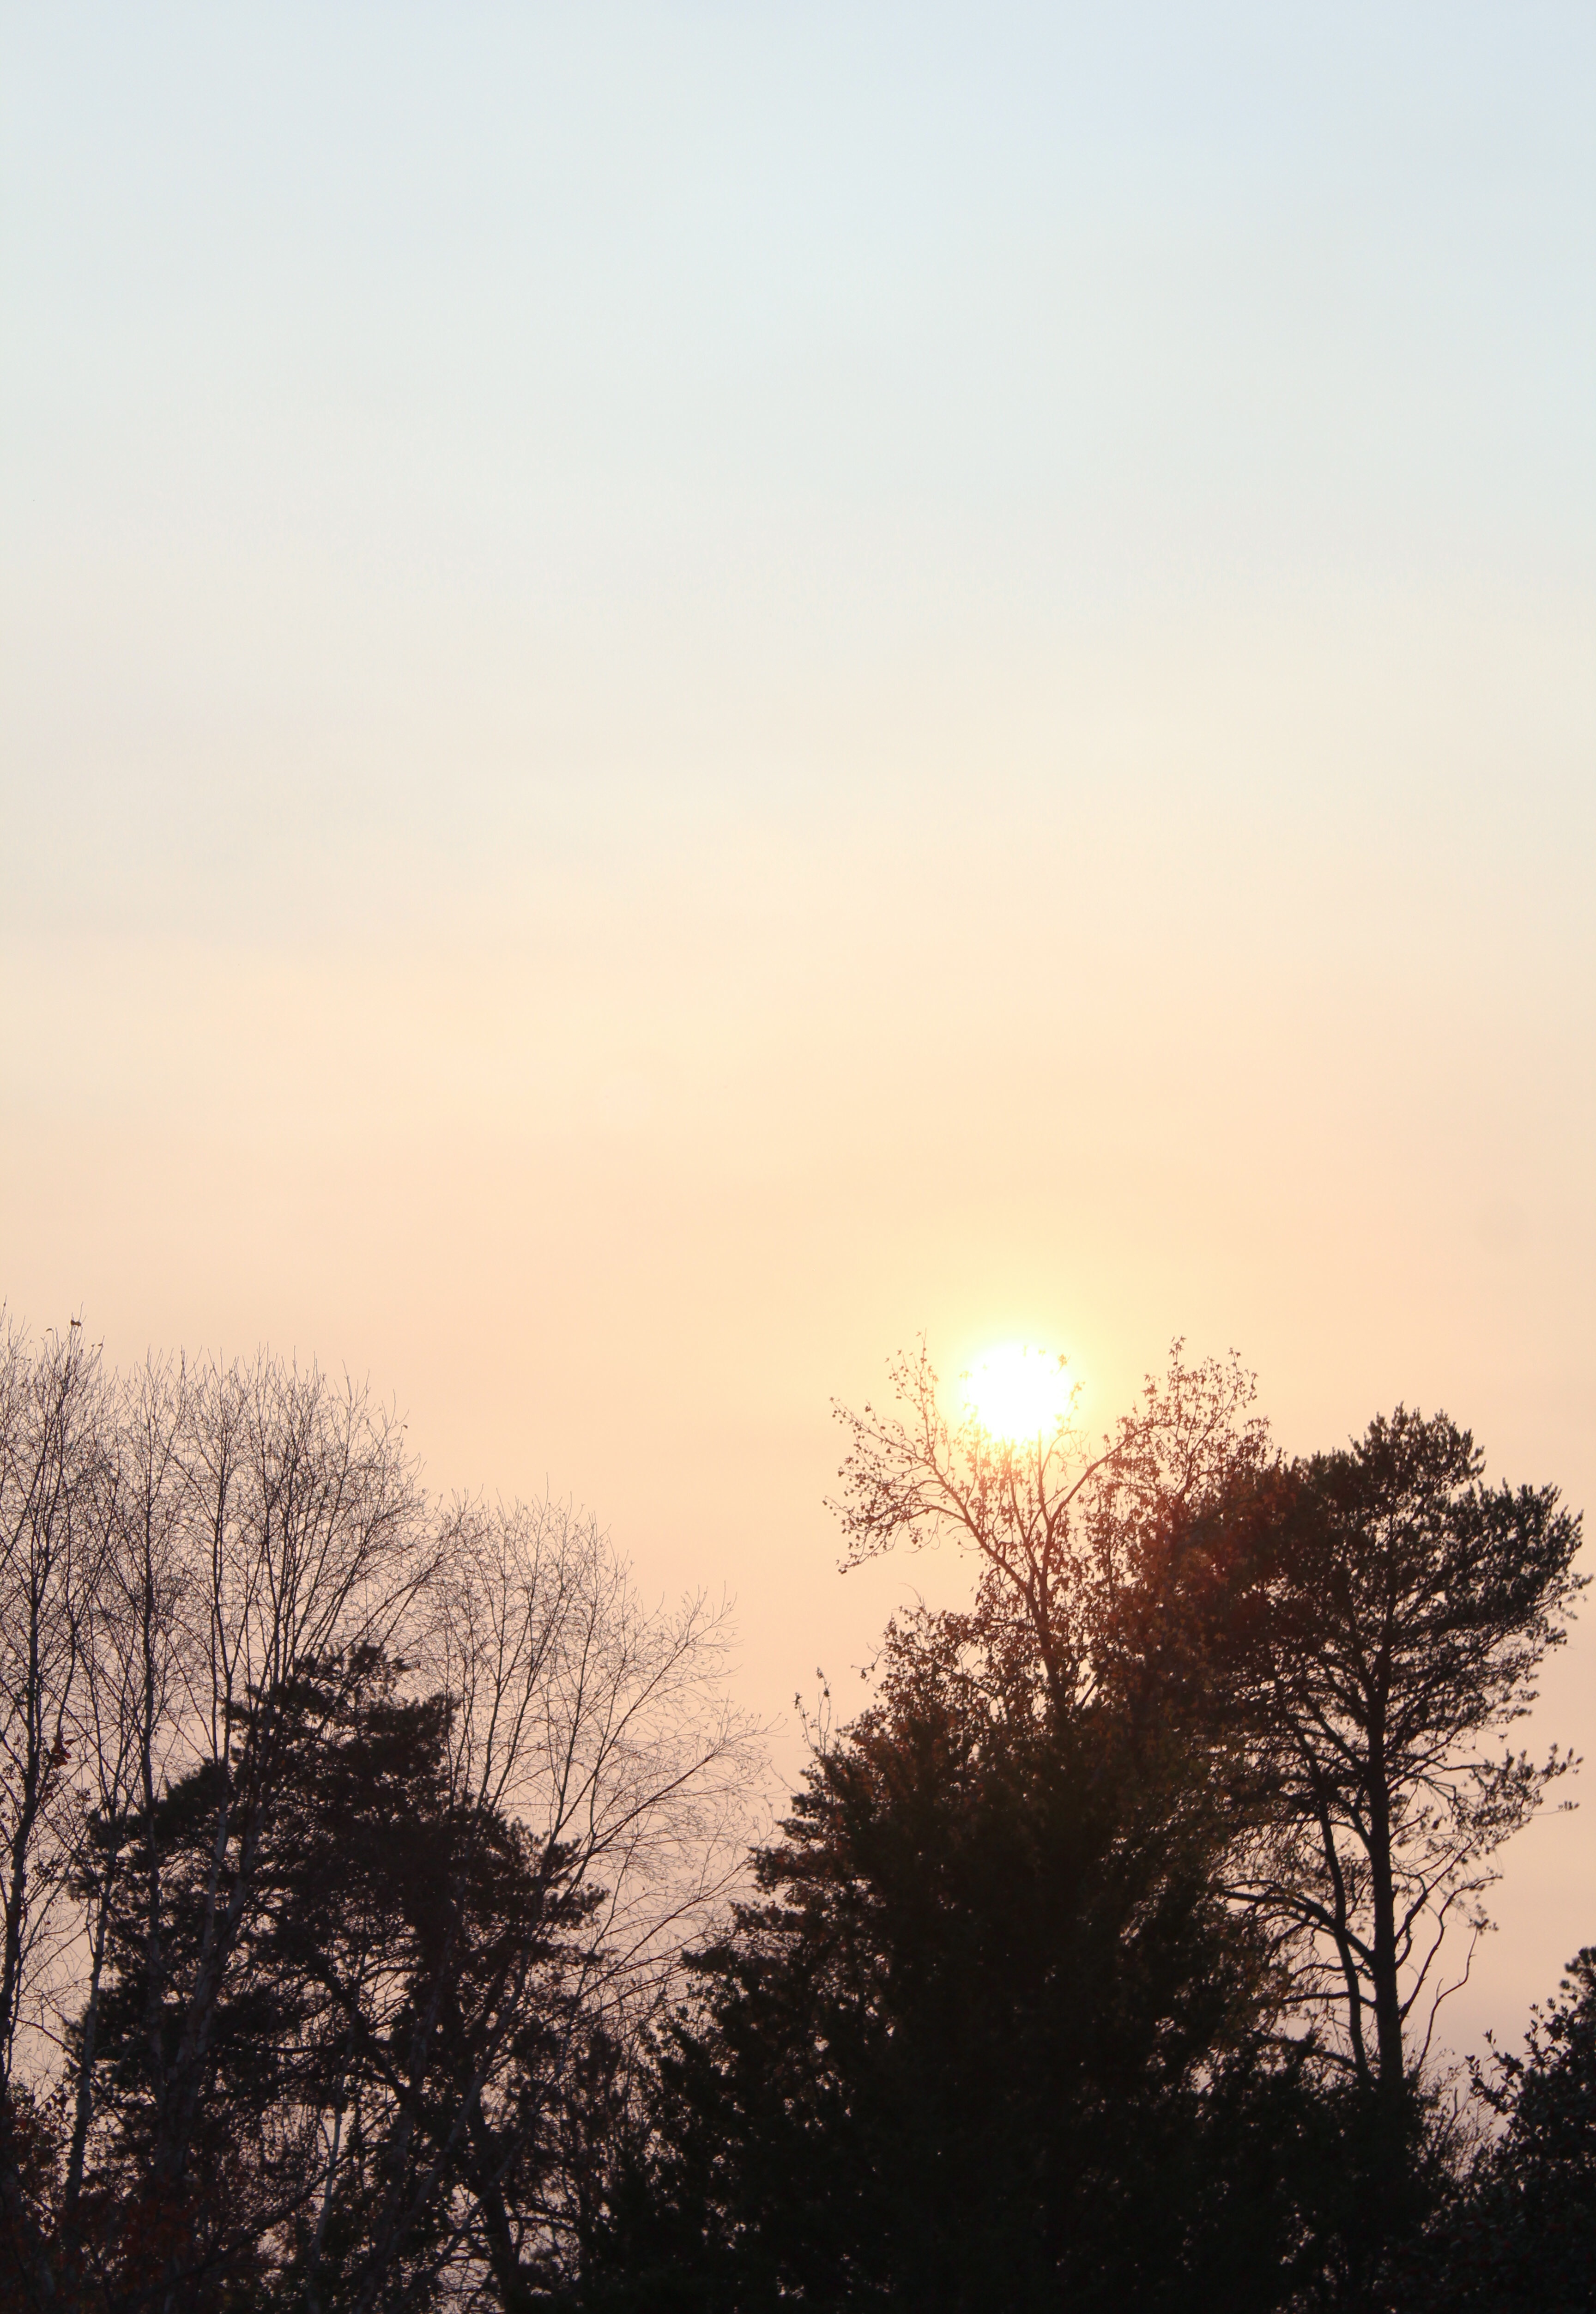
tree, nature, horizon, branch, cloud, sky, sun, sunrise, sunset, mist, sunlight, morning, dawn, atmosphere, dusk, evening, afterglow, atmospheric phenomenon, woody plant